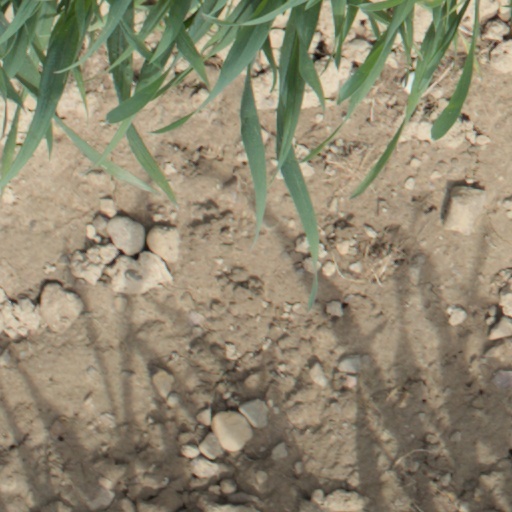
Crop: wheat